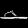
Label: Sandal